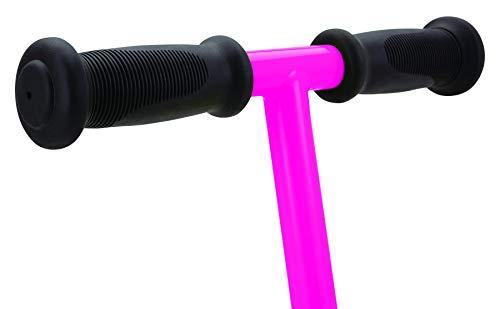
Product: Razor Jr. T3 Kick Scooter
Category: Toys & Games | Tricycles, Scooters & Wagons | Ride-On Toys & Accessories
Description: The Razor T3 is the perfect introduction to the world of Razor scooters.
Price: $39.00